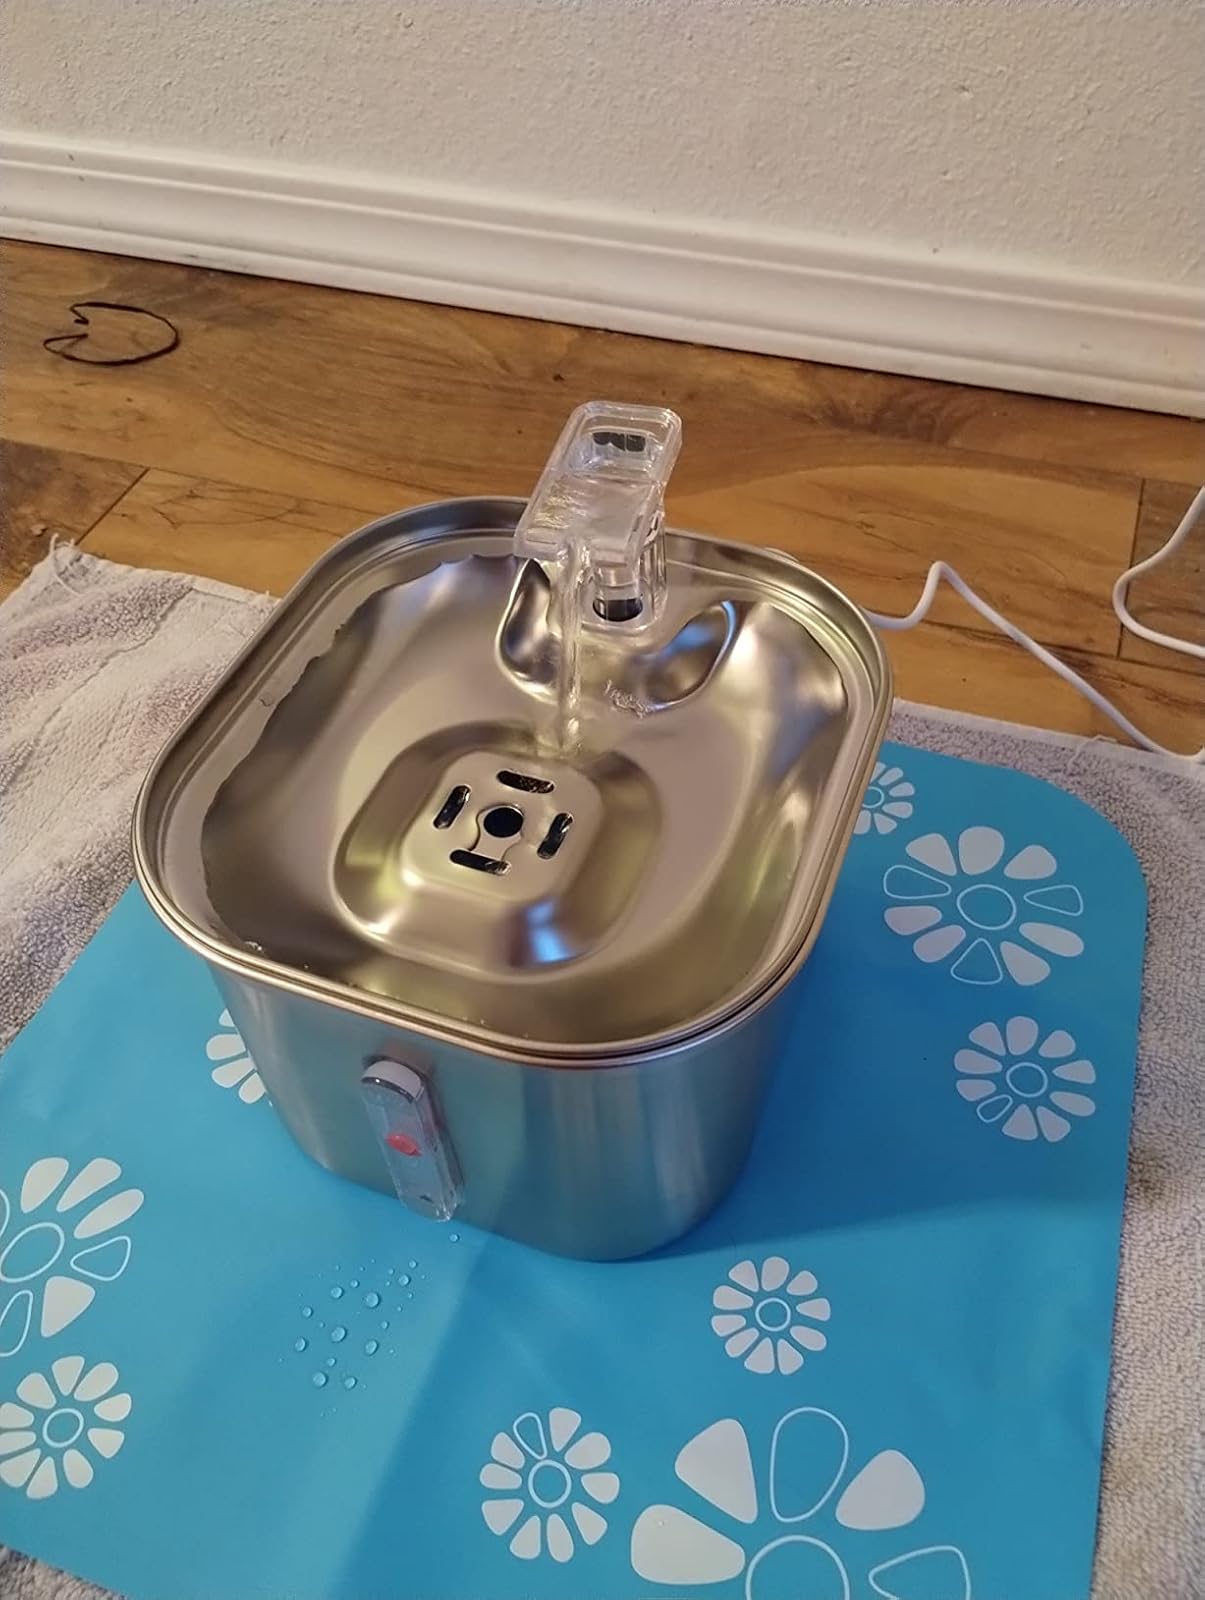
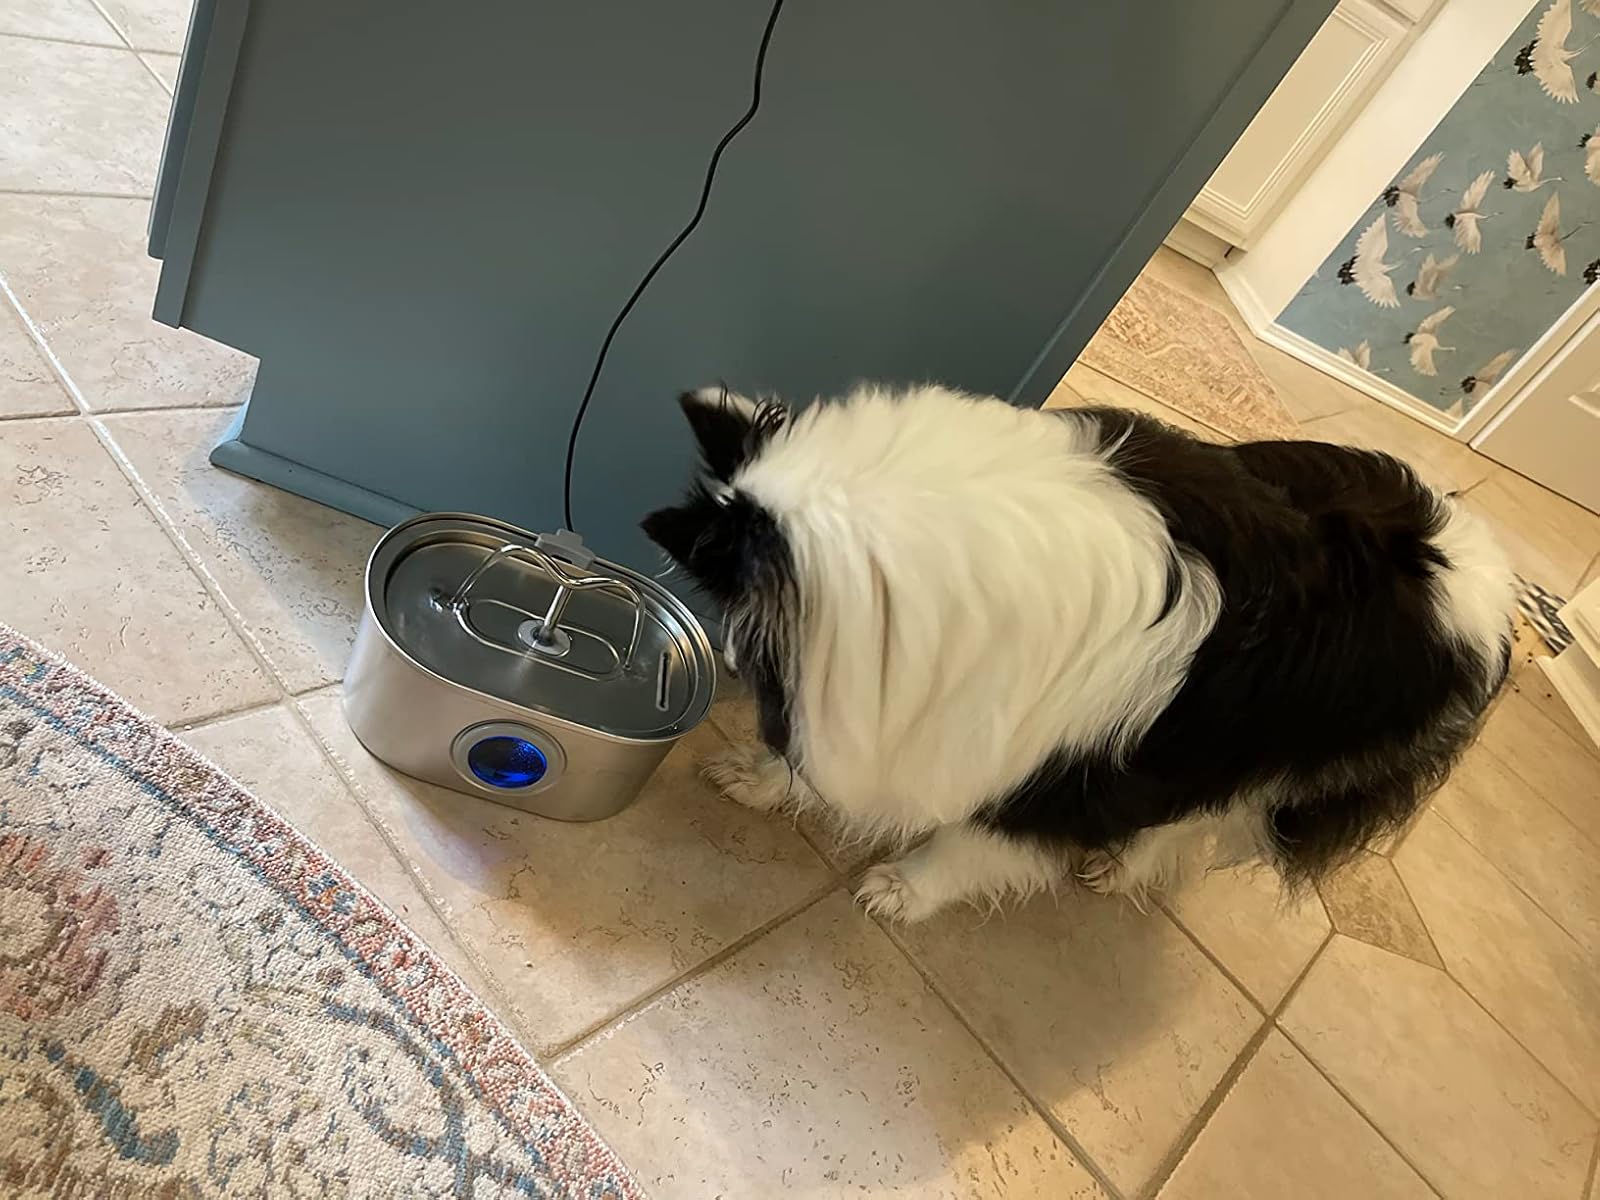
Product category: items_bowl
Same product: no